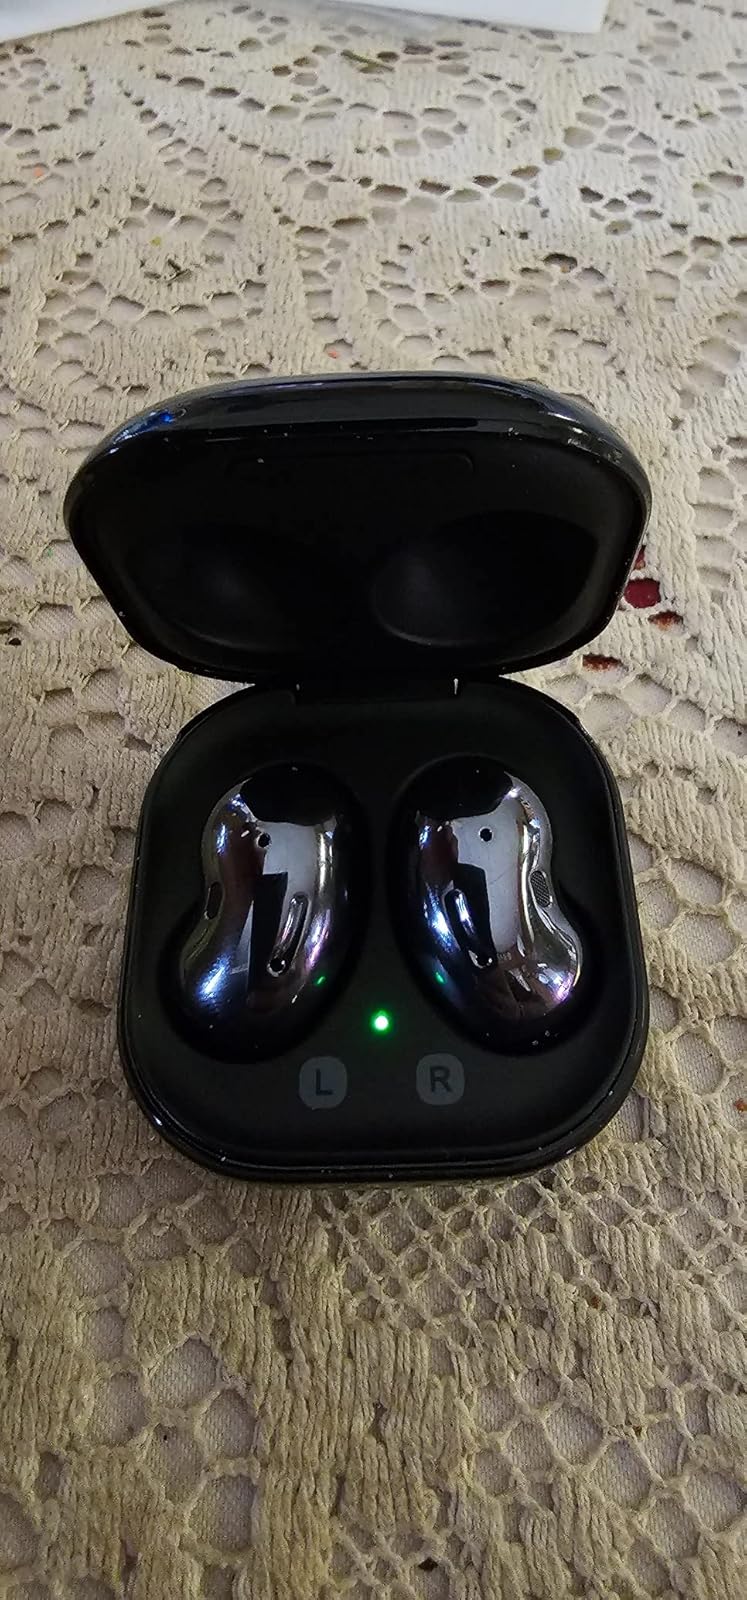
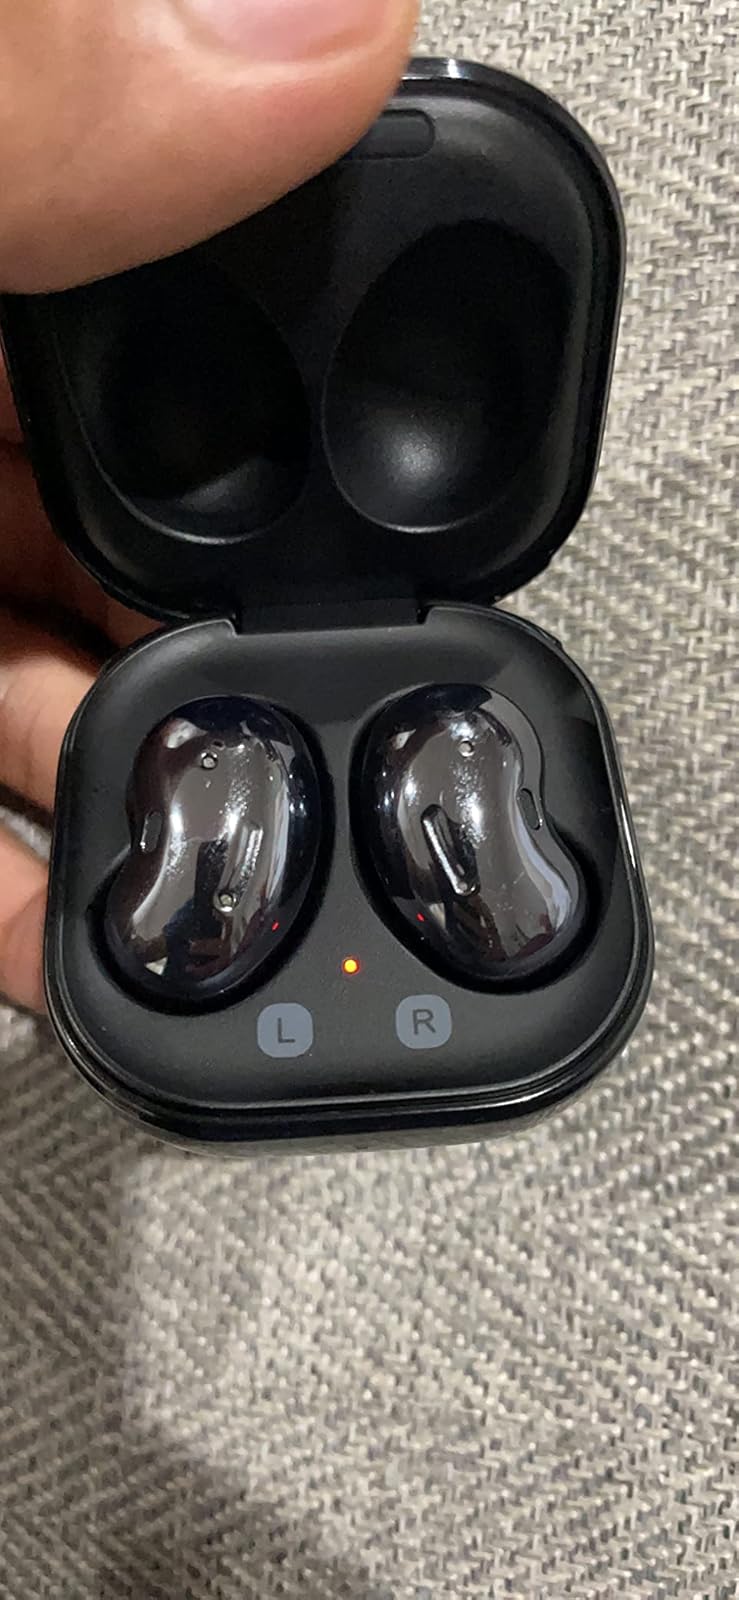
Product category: earbuds
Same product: yes